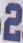
Number: 2